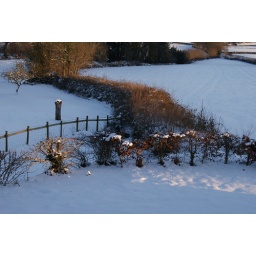
The view from my bedroom window in snow!